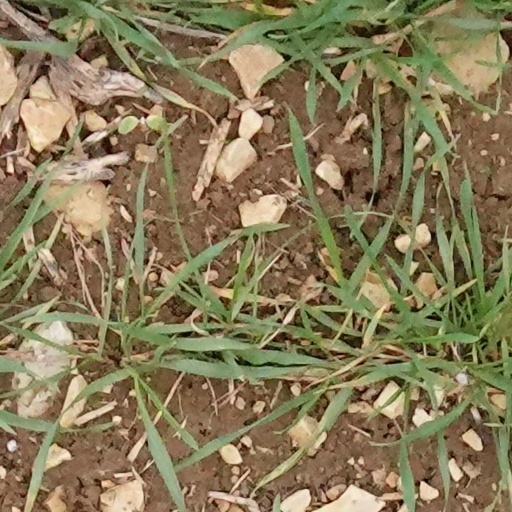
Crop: wheat